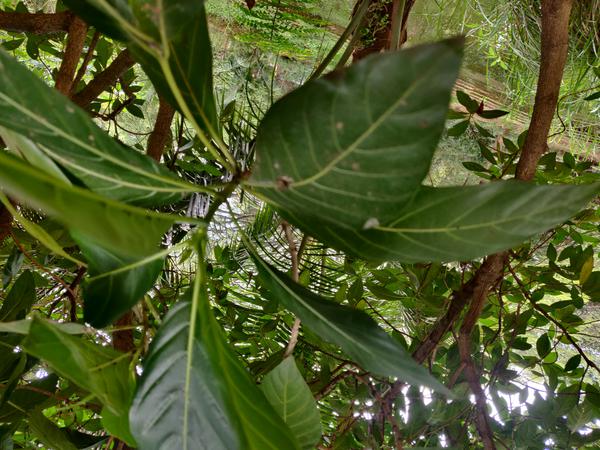
Plant: Nooni